Noel Pemberton Billing

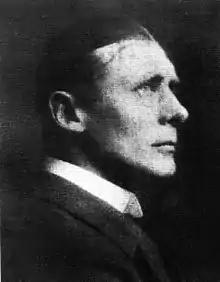

Noel Pemberton Billing (31 January 1881 – 11 November 1948), sometimes known as Noel Pemberton-Billing, was a British aviator, inventor, publisher and Member of Parliament for Hertford. He founded the firm that became Supermarine and promoted air power, and held a strong antipathy towards the Royal Aircraft Factory and its products. He was noted during the First World War for his populist views and for a sensational libel trial.